GEA Westfalia Separator

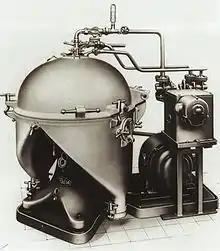
The first self-cleaning separator

In 1931 the company presented the first self-cleaning separator. Co-founder Franz Schmidt died on 18. March 1937. In 1940 the turnover surpassed the limit for the first time.